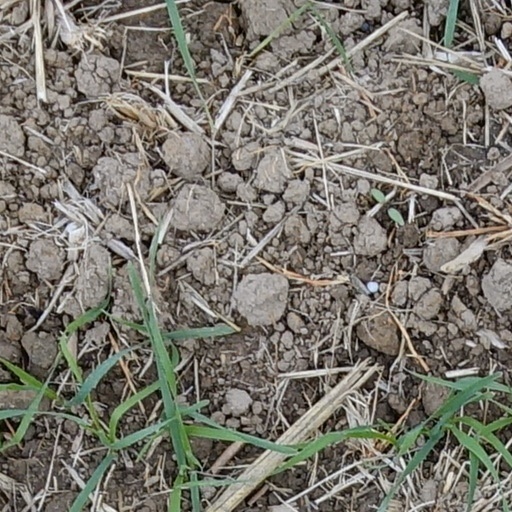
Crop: wheat